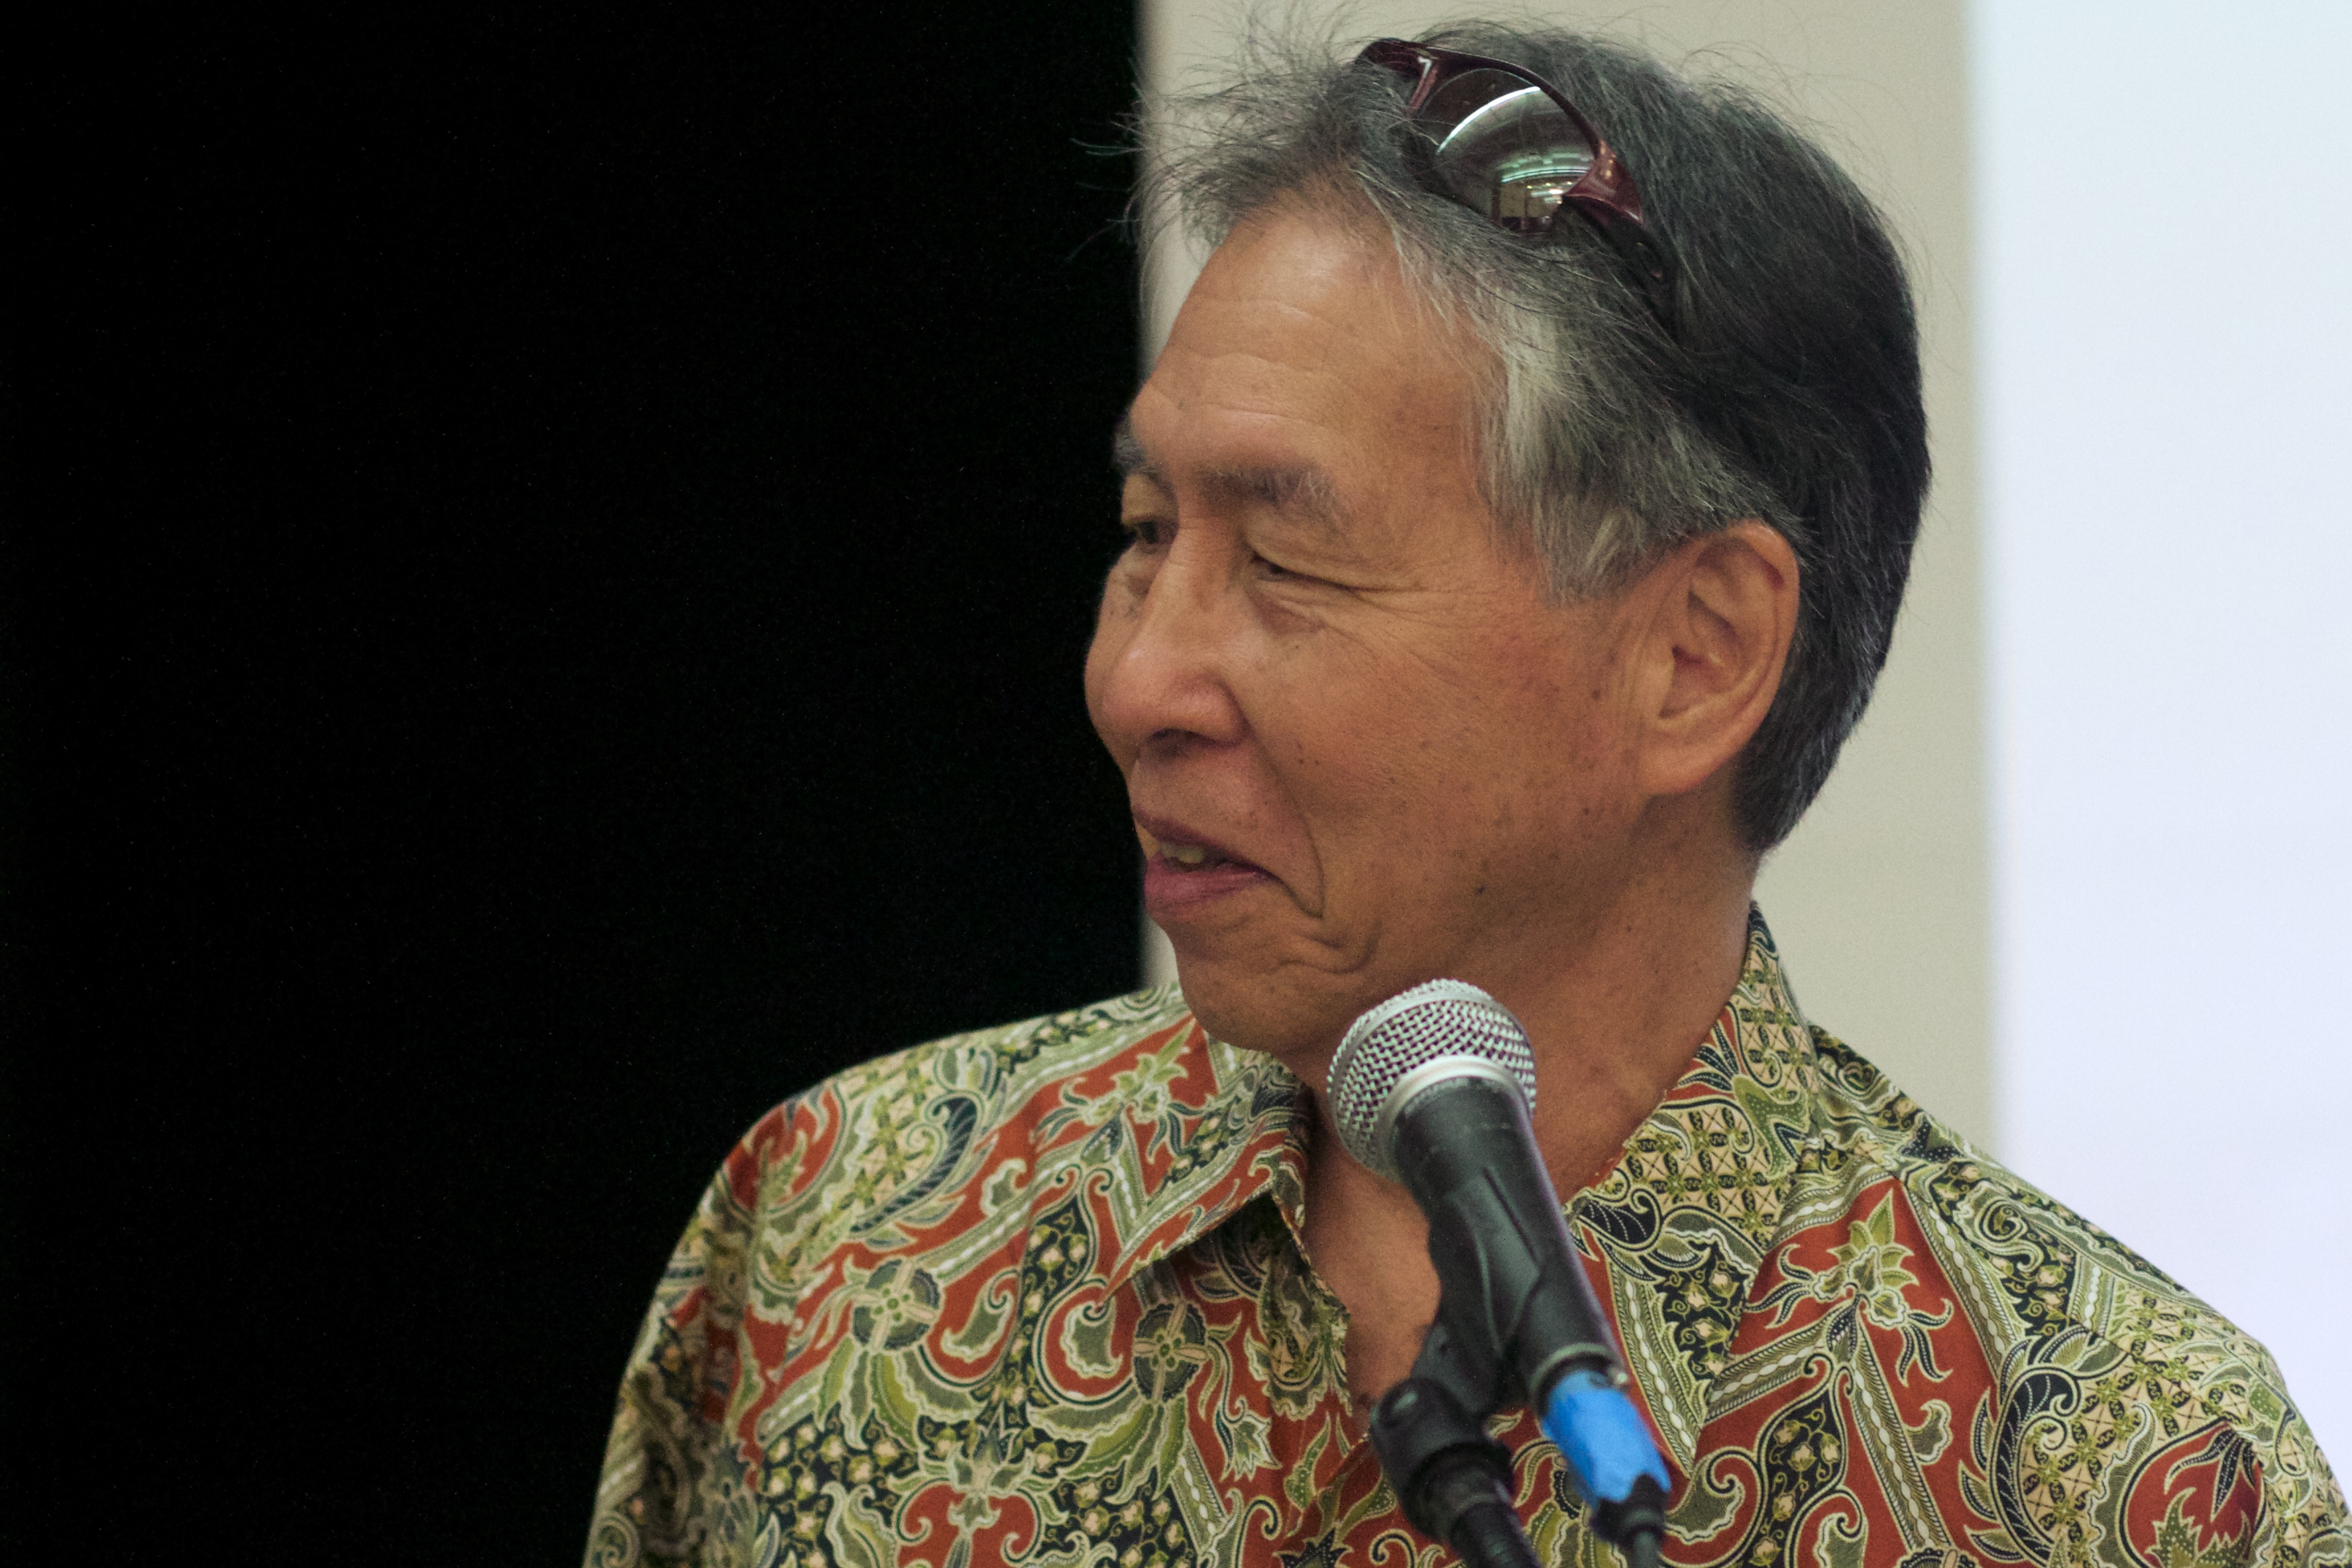
person, singing, speech, tcc20th